Emil Dardak

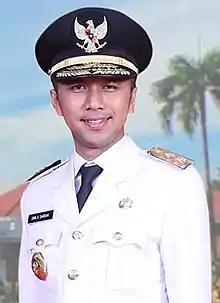
Official portrait, 2019

Emil Elestianto Dardak (born 20 May 1984) is an Indonesian politician who is the Vice Governor of East Java. Before becoming Vice Governor, he was the regent of Trenggalek Regency from 2016 to 2019 and was a singer cum actor prior to his political career.